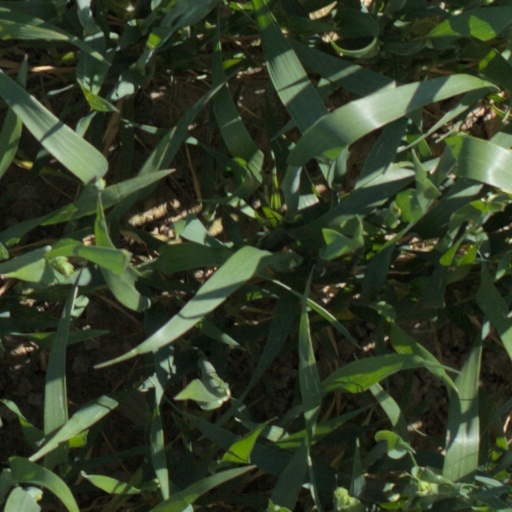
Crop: wheat